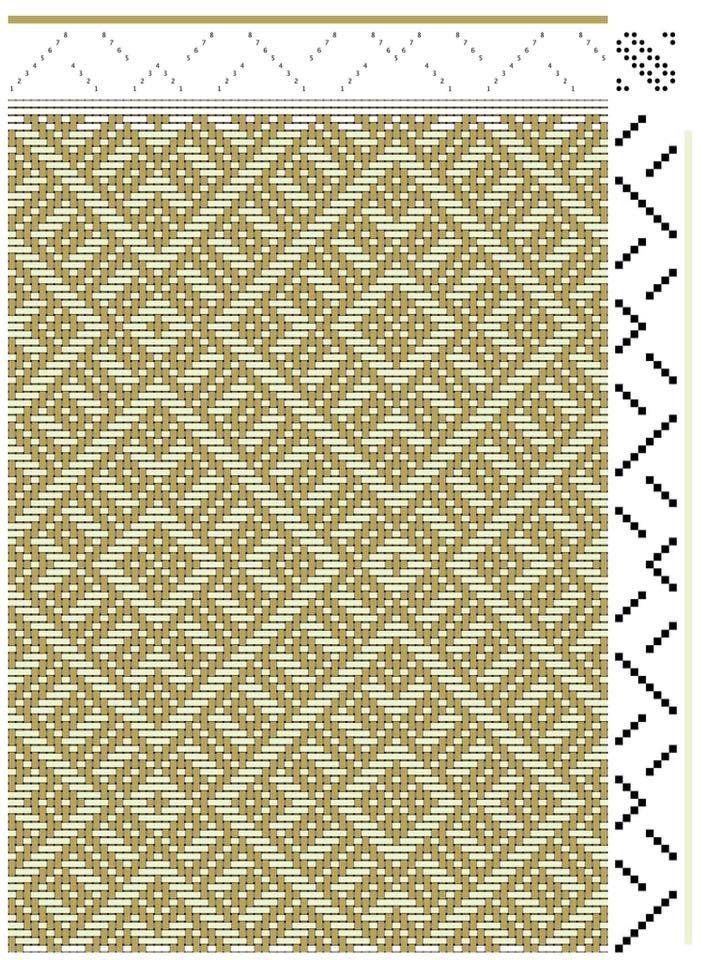
here is a beautiful pattern created by person
Relation: Visible, Subjective, Meta